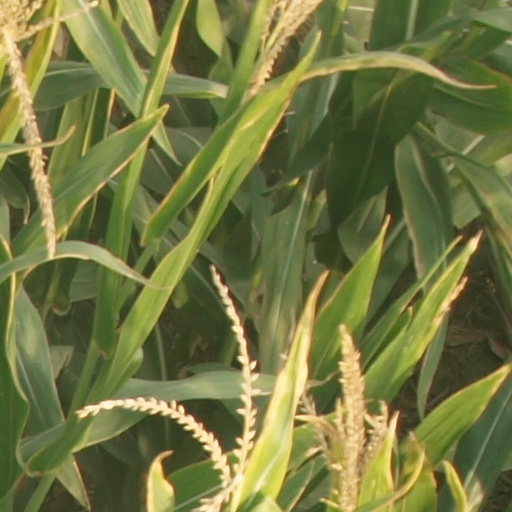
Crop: maize; corn